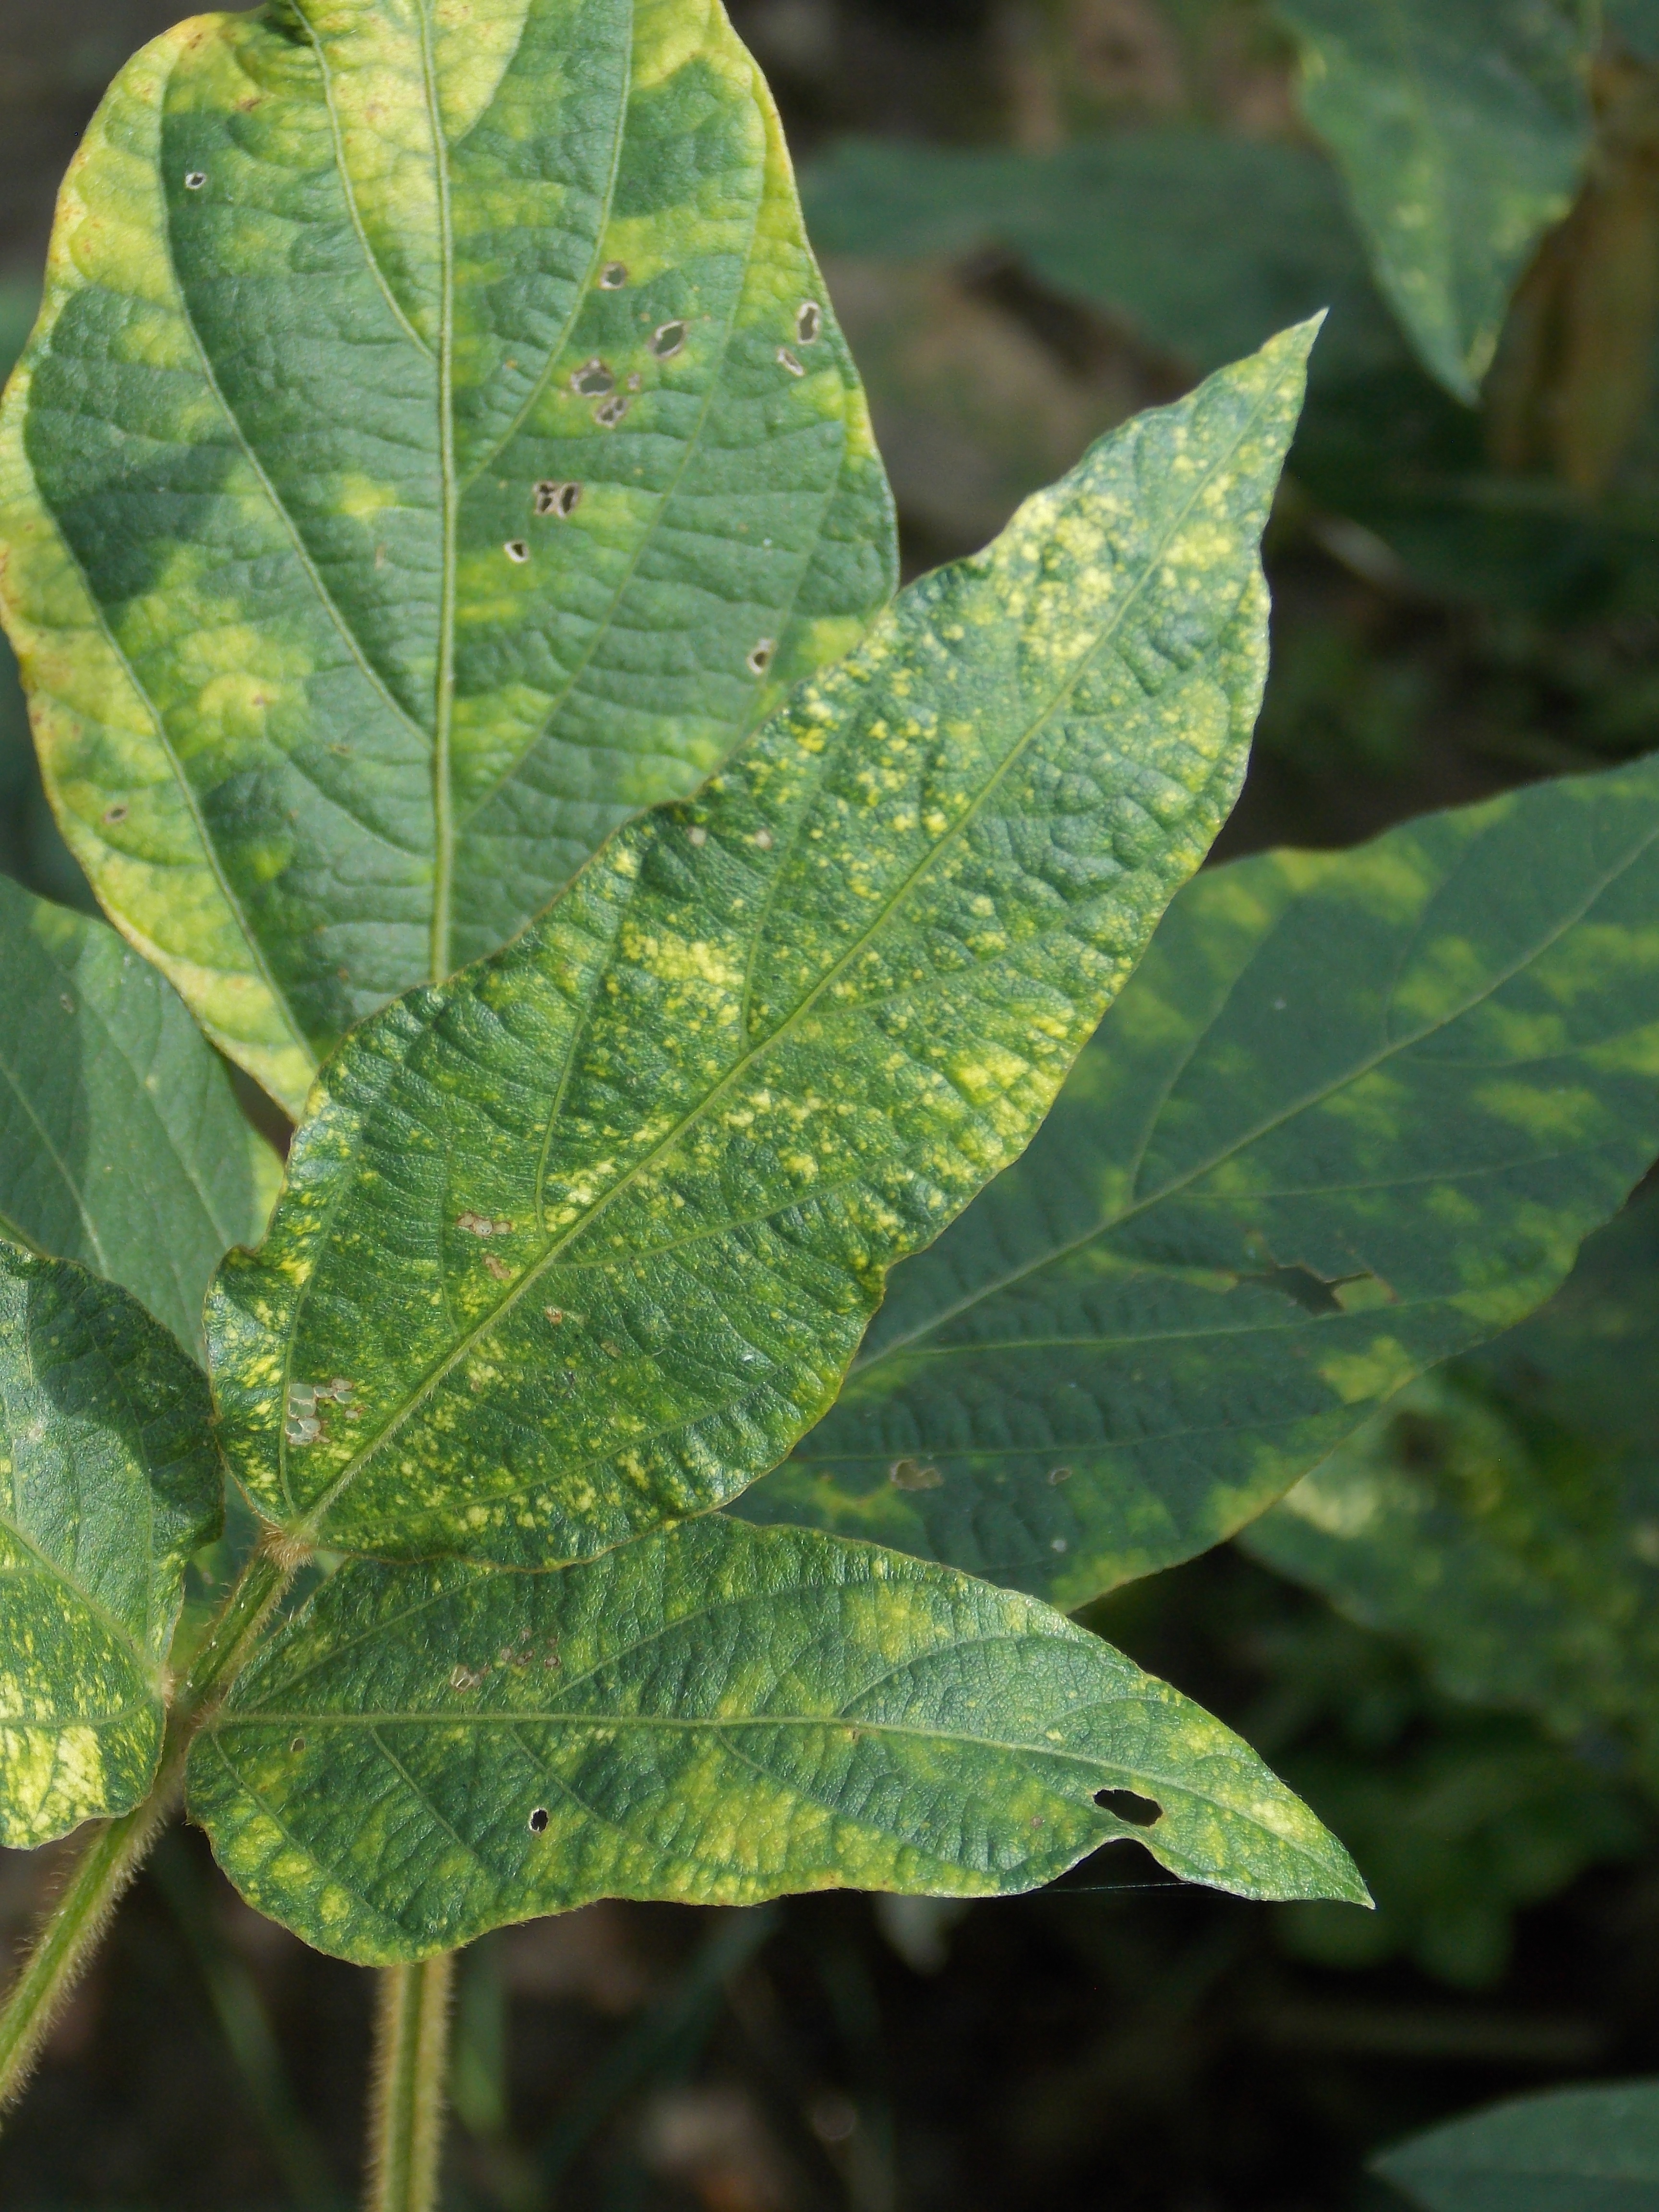
Label: Disease